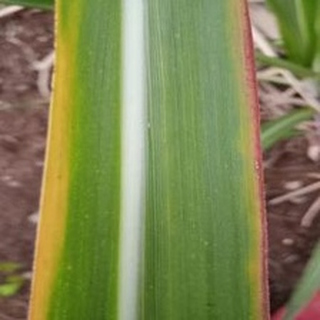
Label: sugarcane_yellow_leaf_disease